Charles Henry Turner (zoologist)

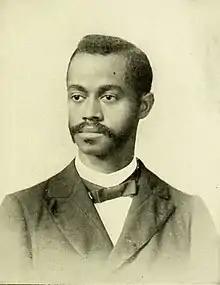
Charles Henry Turner aged about 35

Charles Henry Turner was born in Cincinnati, Ohio on February 3, 1867. He was born to parents Thomas Turner, a church custodian, and Addie Campbell, a nurse from Lexington, Kentucky. His father had moved from Alberta to Cincinnati. He married Leontine Troy in 1886. They had three children; Henry Owen Turner (1892–1956), Louise Mae Turner (1892,1894-?), and Darwin Romanes Turner (1894–1983). Leontine died in 1895, and Turner married Lillian Porter in 1907 or 1908. Lillian survived her husband, who died in Chicago at his son Darwin's home on February 14, 1923, from acute myocarditis. He was buried in Chicago's Lincoln Cemetery. Charles Henry Turner was the grandfather of Boston City Councillor and community organizer Chuck Turner.